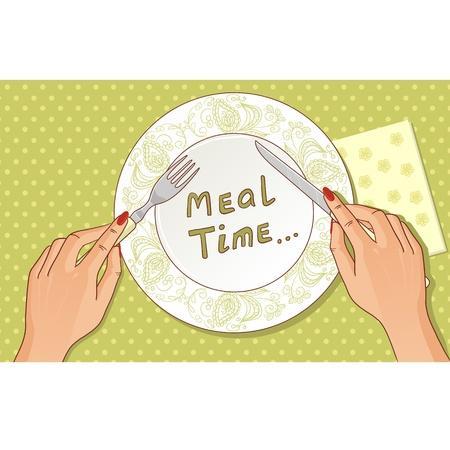
fork and knife in hands on the background with plate vector